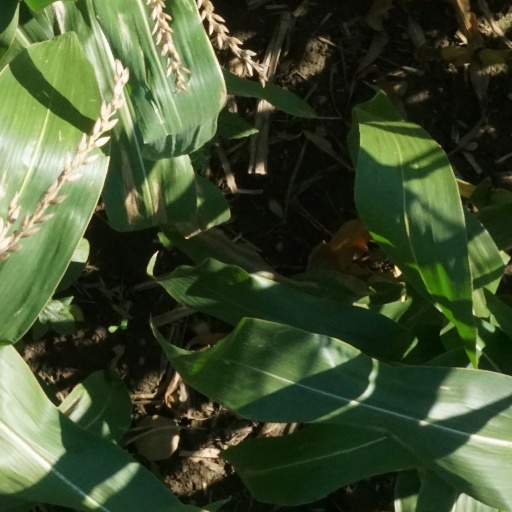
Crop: maize; corn